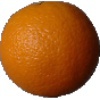
Label: Orange 1